Ben Gollings

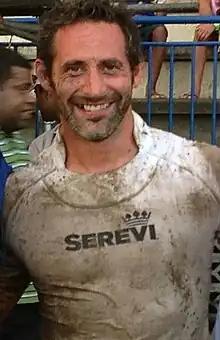
Gollings in Fiji (2013)

Ben Gollings (born 13 May 1980) is an English former rugby union player who most recently worked as a rugby coach for Fiji sevens team. Gollings is best known for his time with the England national rugby sevens team. He is the career leader in points scored on the World Rugby Sevens Series with 2,652 points.